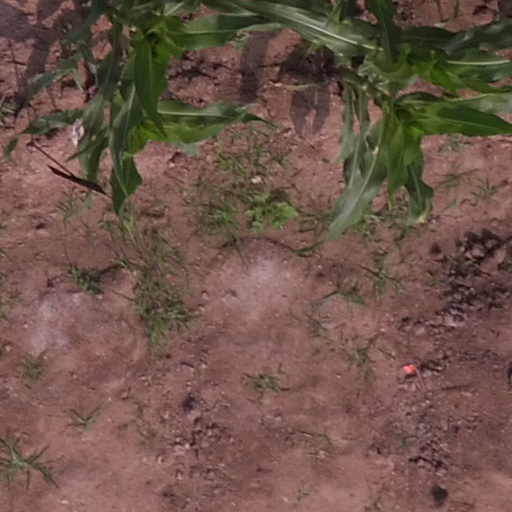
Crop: maize; corn